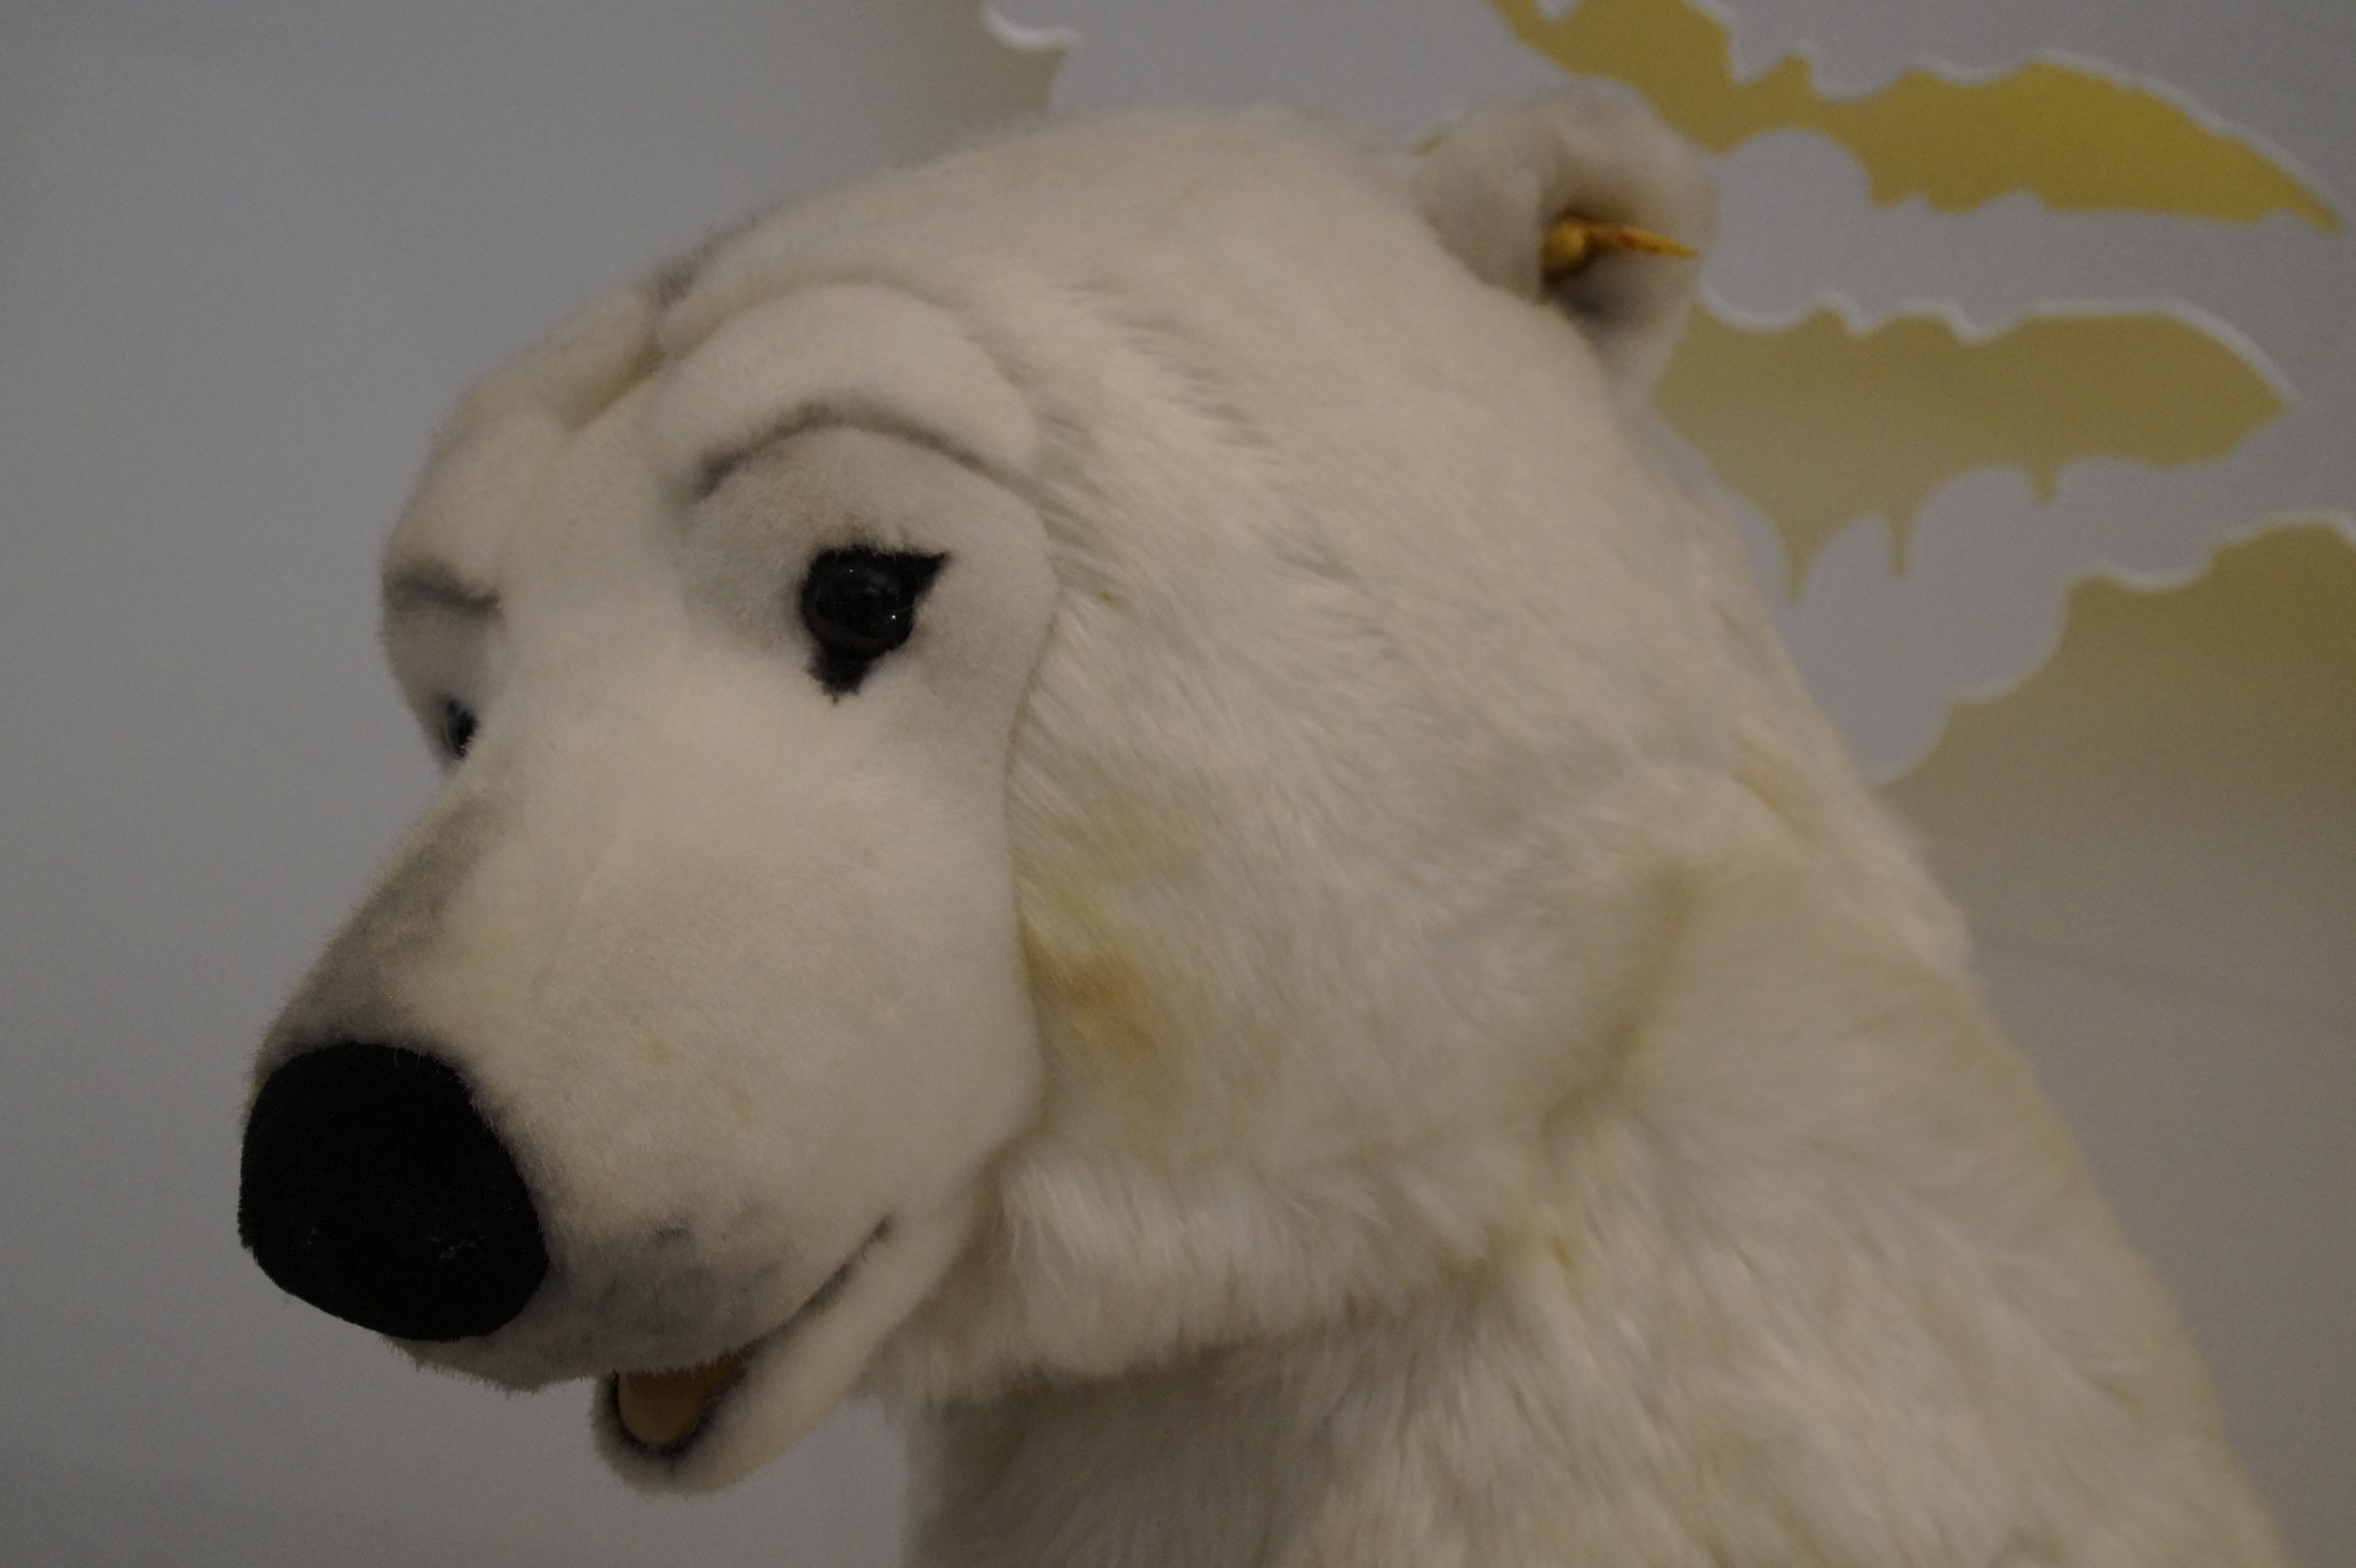
white, animal, bear, portrait, museum, mammal, child, predator, polar bear, teddy bear, face, children, head, toys, vertebrate, expression, fake, replica, stuffed animal, teddy, soft toy, imitation, purry, stuffed toy, dog breed group, steiff, stiff museum, giengen at the hot, button in ear